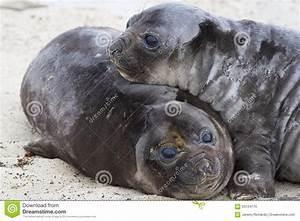
elephant